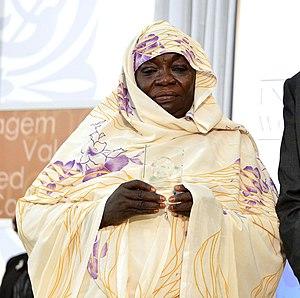
Awadeya Mahmoud est la fondatrice et la présidente de la coopérative des vendeuses ambulantes de thé et de plats cuisinés et coopérative générale de femmes de l'État de Khartoum, au Soudan. Le 28 mars 2016, le département d'État des États-Unis a annoncé que le Prix international Femme de courage lui a été décerné pour l'année 2016.